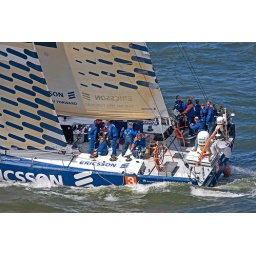
The crew of the winning sail boat in action.